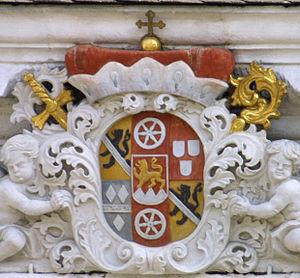
Les blasons composent souvent plusieurs armes sur un même écu. Des armes composées sont formées d'armes plus simples, accolées suivant une figure de partition simple, ou assemblées par quartiers. Des armes peuvent également être composées par des pièces honorables, le plus souvent en ajoutant un chef ou un canton aux armoiries principales.